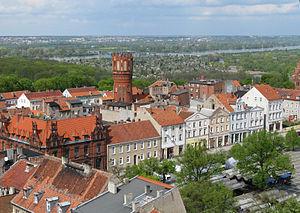
Pour être reconnu monument historique de Pologne, un site doit être déclaré comme tel par le Président de la République de Pologne. Le terme « monument historique » a été introduit dans la législation polonaise en 1990, et les premiers monuments historiques ont été déclarés par le Président Lech Wałęsa en 1994.